Vermont

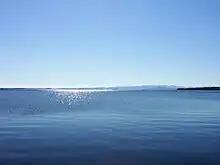
Lake Champlain

The state contains 41 species of reptiles and amphibians (including the spring peeper), 89 species of fish, of which 12 are nonnative; 193 species of breeding birds, 58 species of mammals (including black bears, eastern chipmunks, coyotes, fishers, red and gray foxes, porcupines, and woodchucks), more than 15,000 insect species (including luna moths), and 2,000 higher plant species, plus fungi, algae, and 75 different types of natural communities. Vermont contains one species of venomous snake, the timber rattlesnake, which is confined to a few acres in western Rutland County.